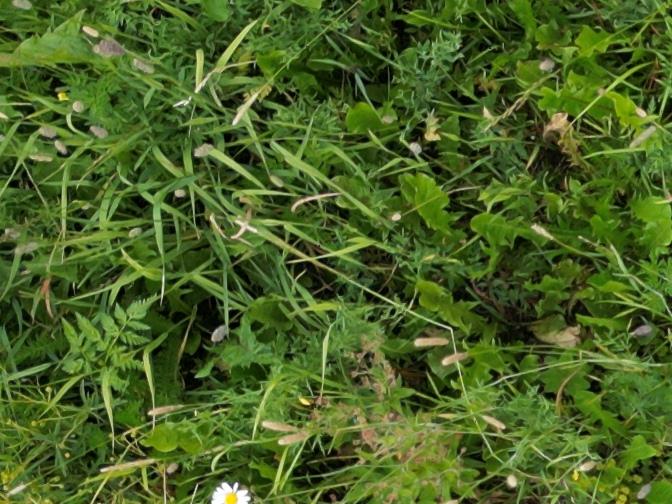
Flowers visible: yarrow flowers